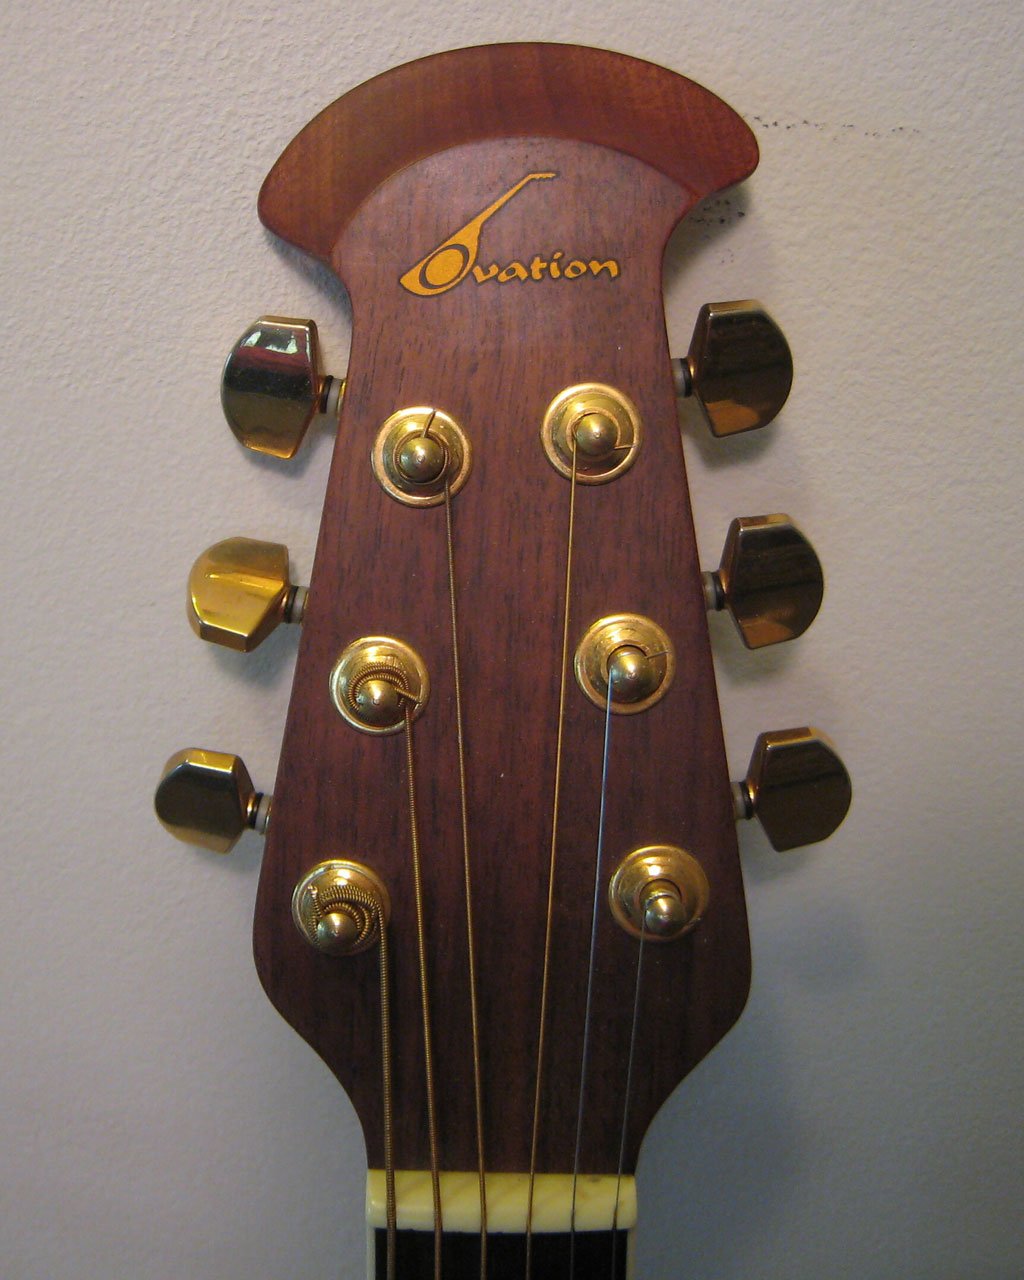
music, guitar, acoustic guitar, instrument, electric guitar, musical instrument, close up, tuning, ukulele, musical, bass guitar, viola, pegs, cuatro, stringed, string instrument, bowed string instrument, plucked string instruments, acoustic electric guitar, cavaquinho, vihuela